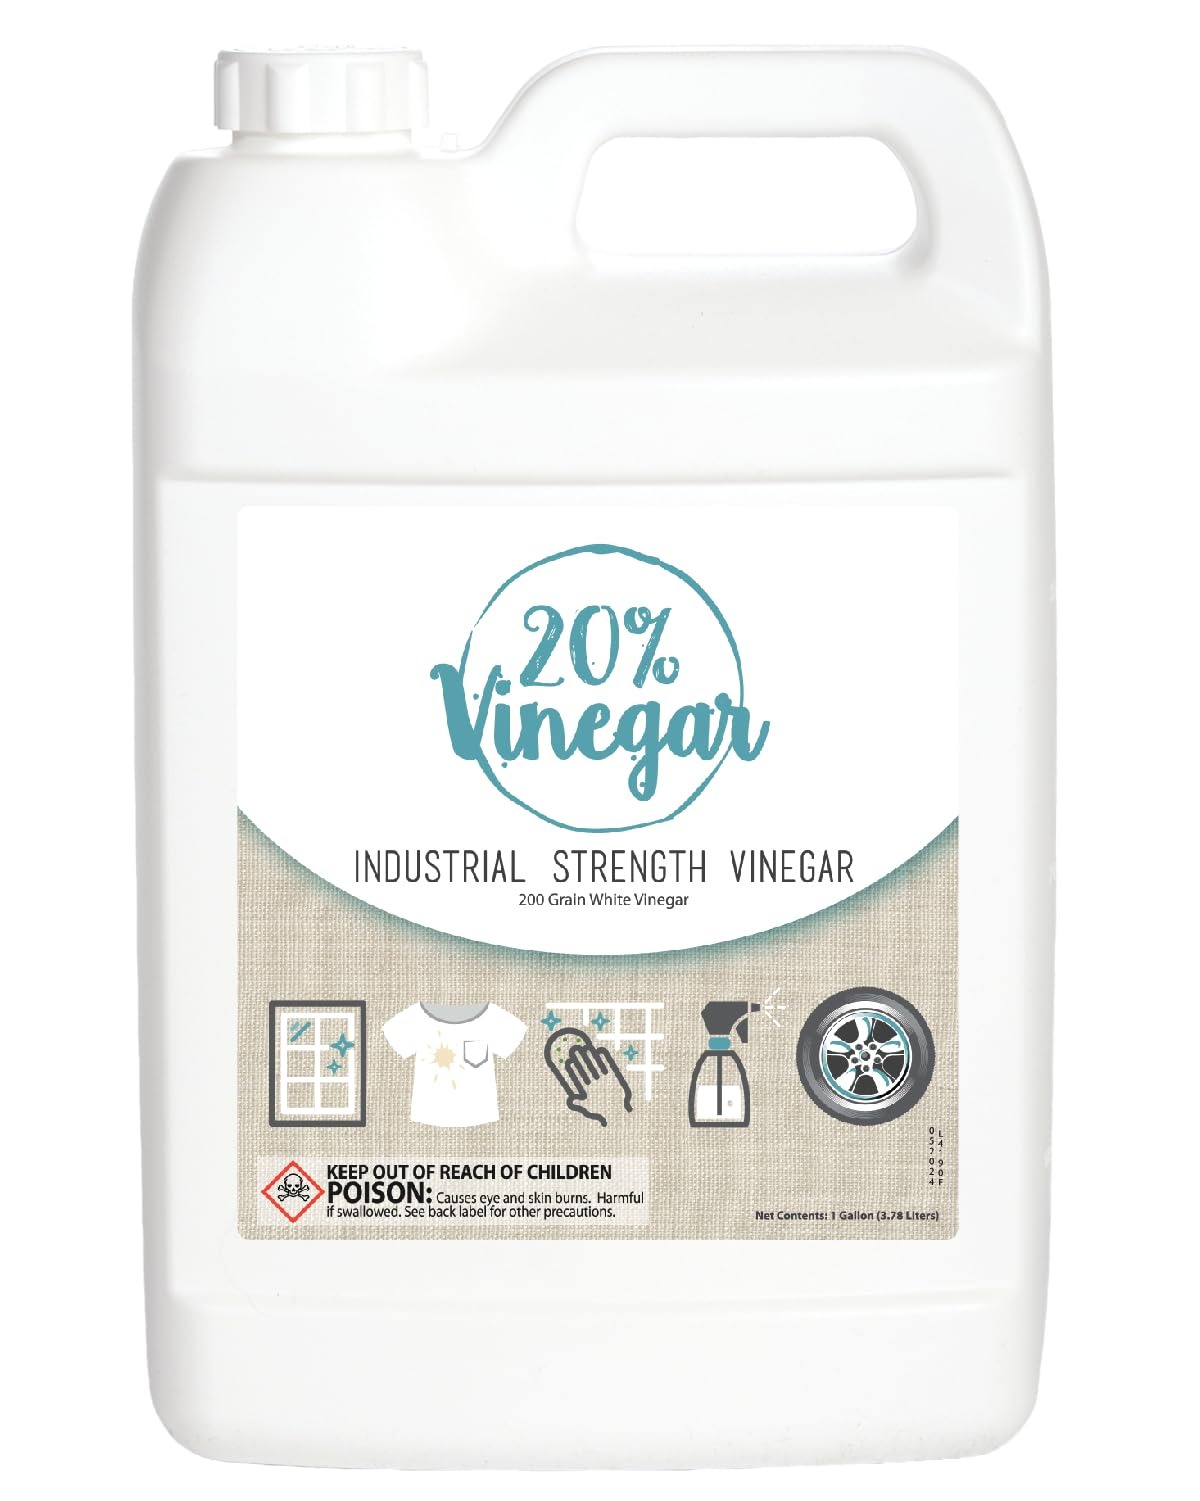
Item Name: Bluewater Chemgroup 20% Professional Grade Concentrated Vinegar | Dilutes to 4 Gallons of Multipurpose Cleaning Vinegar | 4X Power Vinegar | Hundred's of Industrial & Home Uses
Bullet Point 1: CONCENTRATED FORMULA: 4X Stronger than your traditional white vinegar. 100's of uses, dilute for your desired applications per the label
Bullet Point 2: MULTI-USE: Perfect for cleaning, laundry, automotive and gardening without the use of harsh chemicals
Bullet Point 3: ACIDITY: The acidic nature of vinegar is so powerful it can dissolve mineral deposit, dirt, grease, and grime
Bullet Point 4: KITCHEN USES: Sink, Stovetop, Floors, Pots & Pans, Microwave, Blenders, Wine Glasses, Cutting Boards, Dishwasher, Fridge & Trashcan
Bullet Point 5: OTHER USES: Getting rid of stubborn stains! Lots of stains, armpit stains and grass stains, are slightly acidic, which means they will dissolve away in the presence of another acid, like vinegar
Bullet Point 6: DO NOT CONSUME: This product is not for consumption of any kind
Value: 128.0
Unit: Fl Oz

Price: 22.99